Act of Guarantee

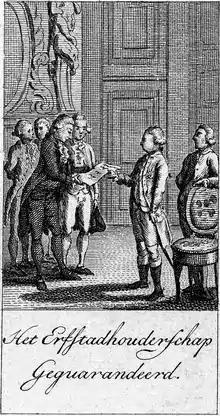
A States General delegation presents the Act of Guarantee to stadtholder William V at the Huis ten Bosch palace on 10 July 1788. Anonymous engraving, Rijksmuseum collection.

The Act of Guarantee (Dutch: "Akte van Garantie") of the hereditary stadtholderate was a document from 1788, in which the seven provinces of the States General and the representative of Drenthe declared, amongst other things, that the admiralty and captain-generalship were hereditary, and together with the hereditary stadtholderate would henceforth be an integrated part of the constitution of the Dutch Republic. Moreover, members of the House of Orange-Nassau would have the exclusive privilege to hold the office. The Act was in force until the Batavian Republic was established in 1795.